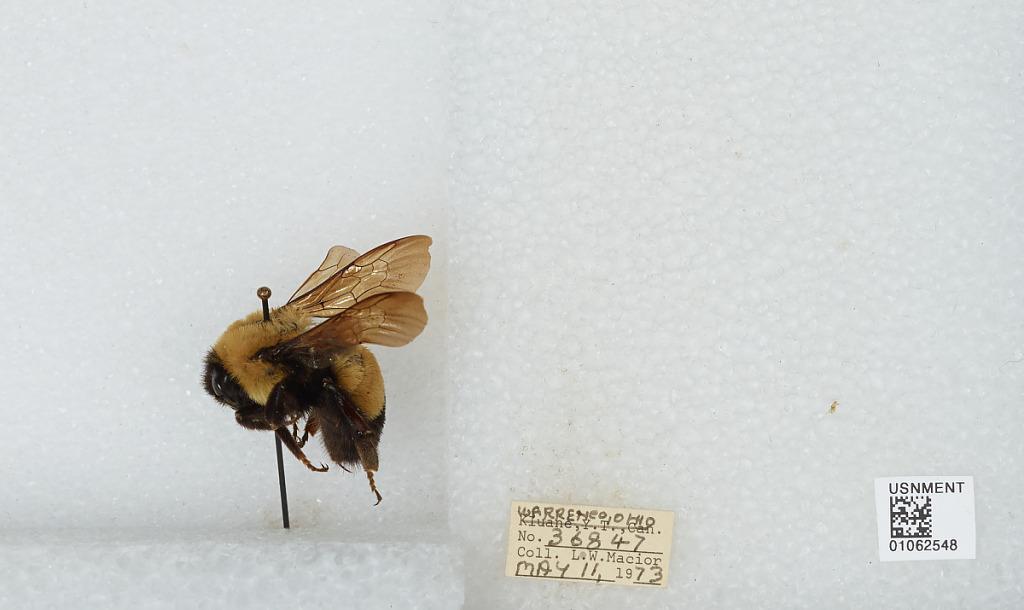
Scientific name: Bombus (Bombus) affinis Cresson
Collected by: L. Macior
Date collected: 1973-5-11
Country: United States
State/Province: Ohio
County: Warren
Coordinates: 39.4242, -84.1856